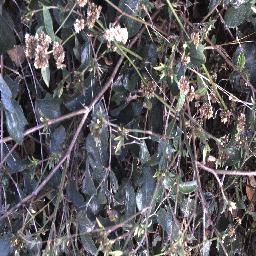
Label: chinee_apple